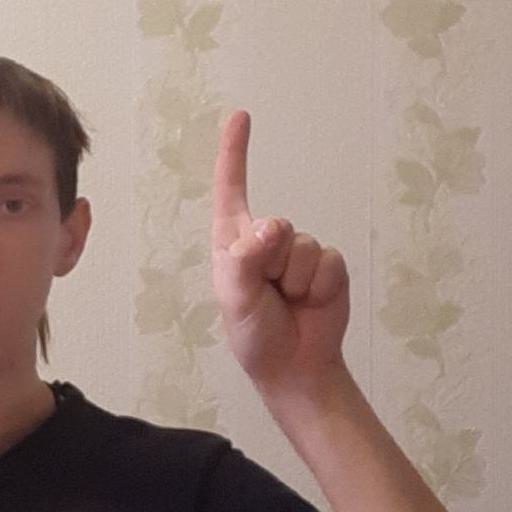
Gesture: one